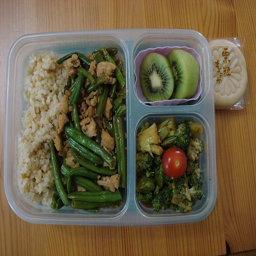
A plastic container sitting on top of a table.
A lunch with kiwi, rice, green beans, broccoli and a tomato.
A divided lunch dish with a healthy lunch in it.
Divided lunch container with rice and green beans, broccoli, and a kiwi.
A packaged lunch on a table with vegetables, fruit, rice, and meat.